Santa Rita da Cascia alle Vergini

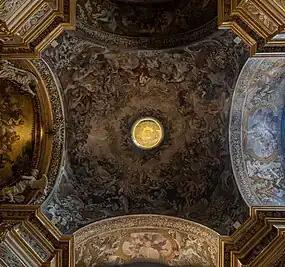
Dome

The interior is on a Greek cross plan, with Baroque decoration. Its dome fresco by Michelangelo Ricciolini depicts the "Glory of Paradise". The church houses a gilded wooden organ. To the left of the entrance is a chapel in the form of the grotto at Our Lady of Lourdes, dedicated in 1912.